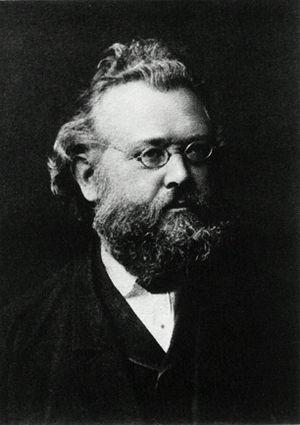
Friedrich Klopfleisch est un archéologue et historien de l'art allemand, qui enseigna à l'Université d'Iéna. Pionnier des recherches préhistoriques en Thuringe et Saxe-Anhalt, il a fondé le musée de préhistoire germanique de l'université pour y exposer les vestiges qu'il avait recueillis.
La culture de la céramique cordée est une culture du Néolithique final en Europe du Nord. Elle doit son nom à ses poteries caractéristiques, décorées par impression de cordelettes sur l'argile crue. Elle s’étend sur tout le nord de l'Europe continentale, de la Russie au nord-est de la France, en passant par la Scandinavie méridionale.